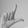
ASL letter: L